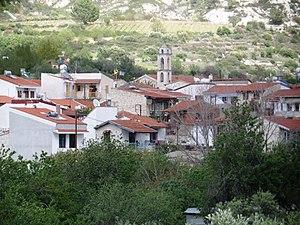
Lánia est un village de Chypre situé dans le district de Limassol.